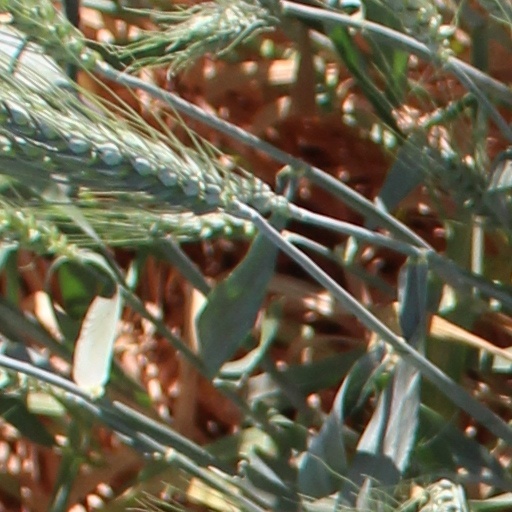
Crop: wheat